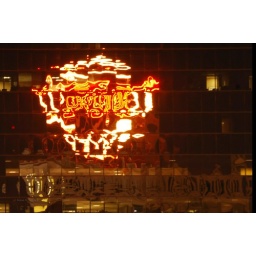
Old lighted Western Auto sign atop of old Western Auto office building in Kansas City reflecting in a newer glass office building